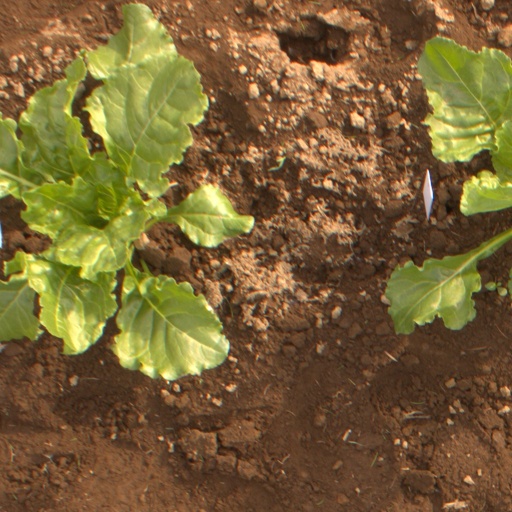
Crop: sugar beet